Ford Dagenham

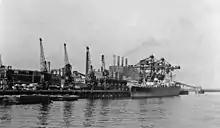
Jetty on Thames serving the works in 1950

After the Second World War, Ford's UK operation set the pace for the UK auto industry, and Dagenham products included models such as the Zephyr, Cortina, and (until production of Ford's smaller saloons transferred to Halewood), the Anglia. The 1950s was a decade of expansion: a £75 million plant redevelopment completed in 1959 increased floor space by 50% and doubled production capacity. This went hand-in-hand with the concentration in-house of car body assembly, following the acquisition in 1953 of the company's principal UK body supplier, Briggs Motor Bodies.